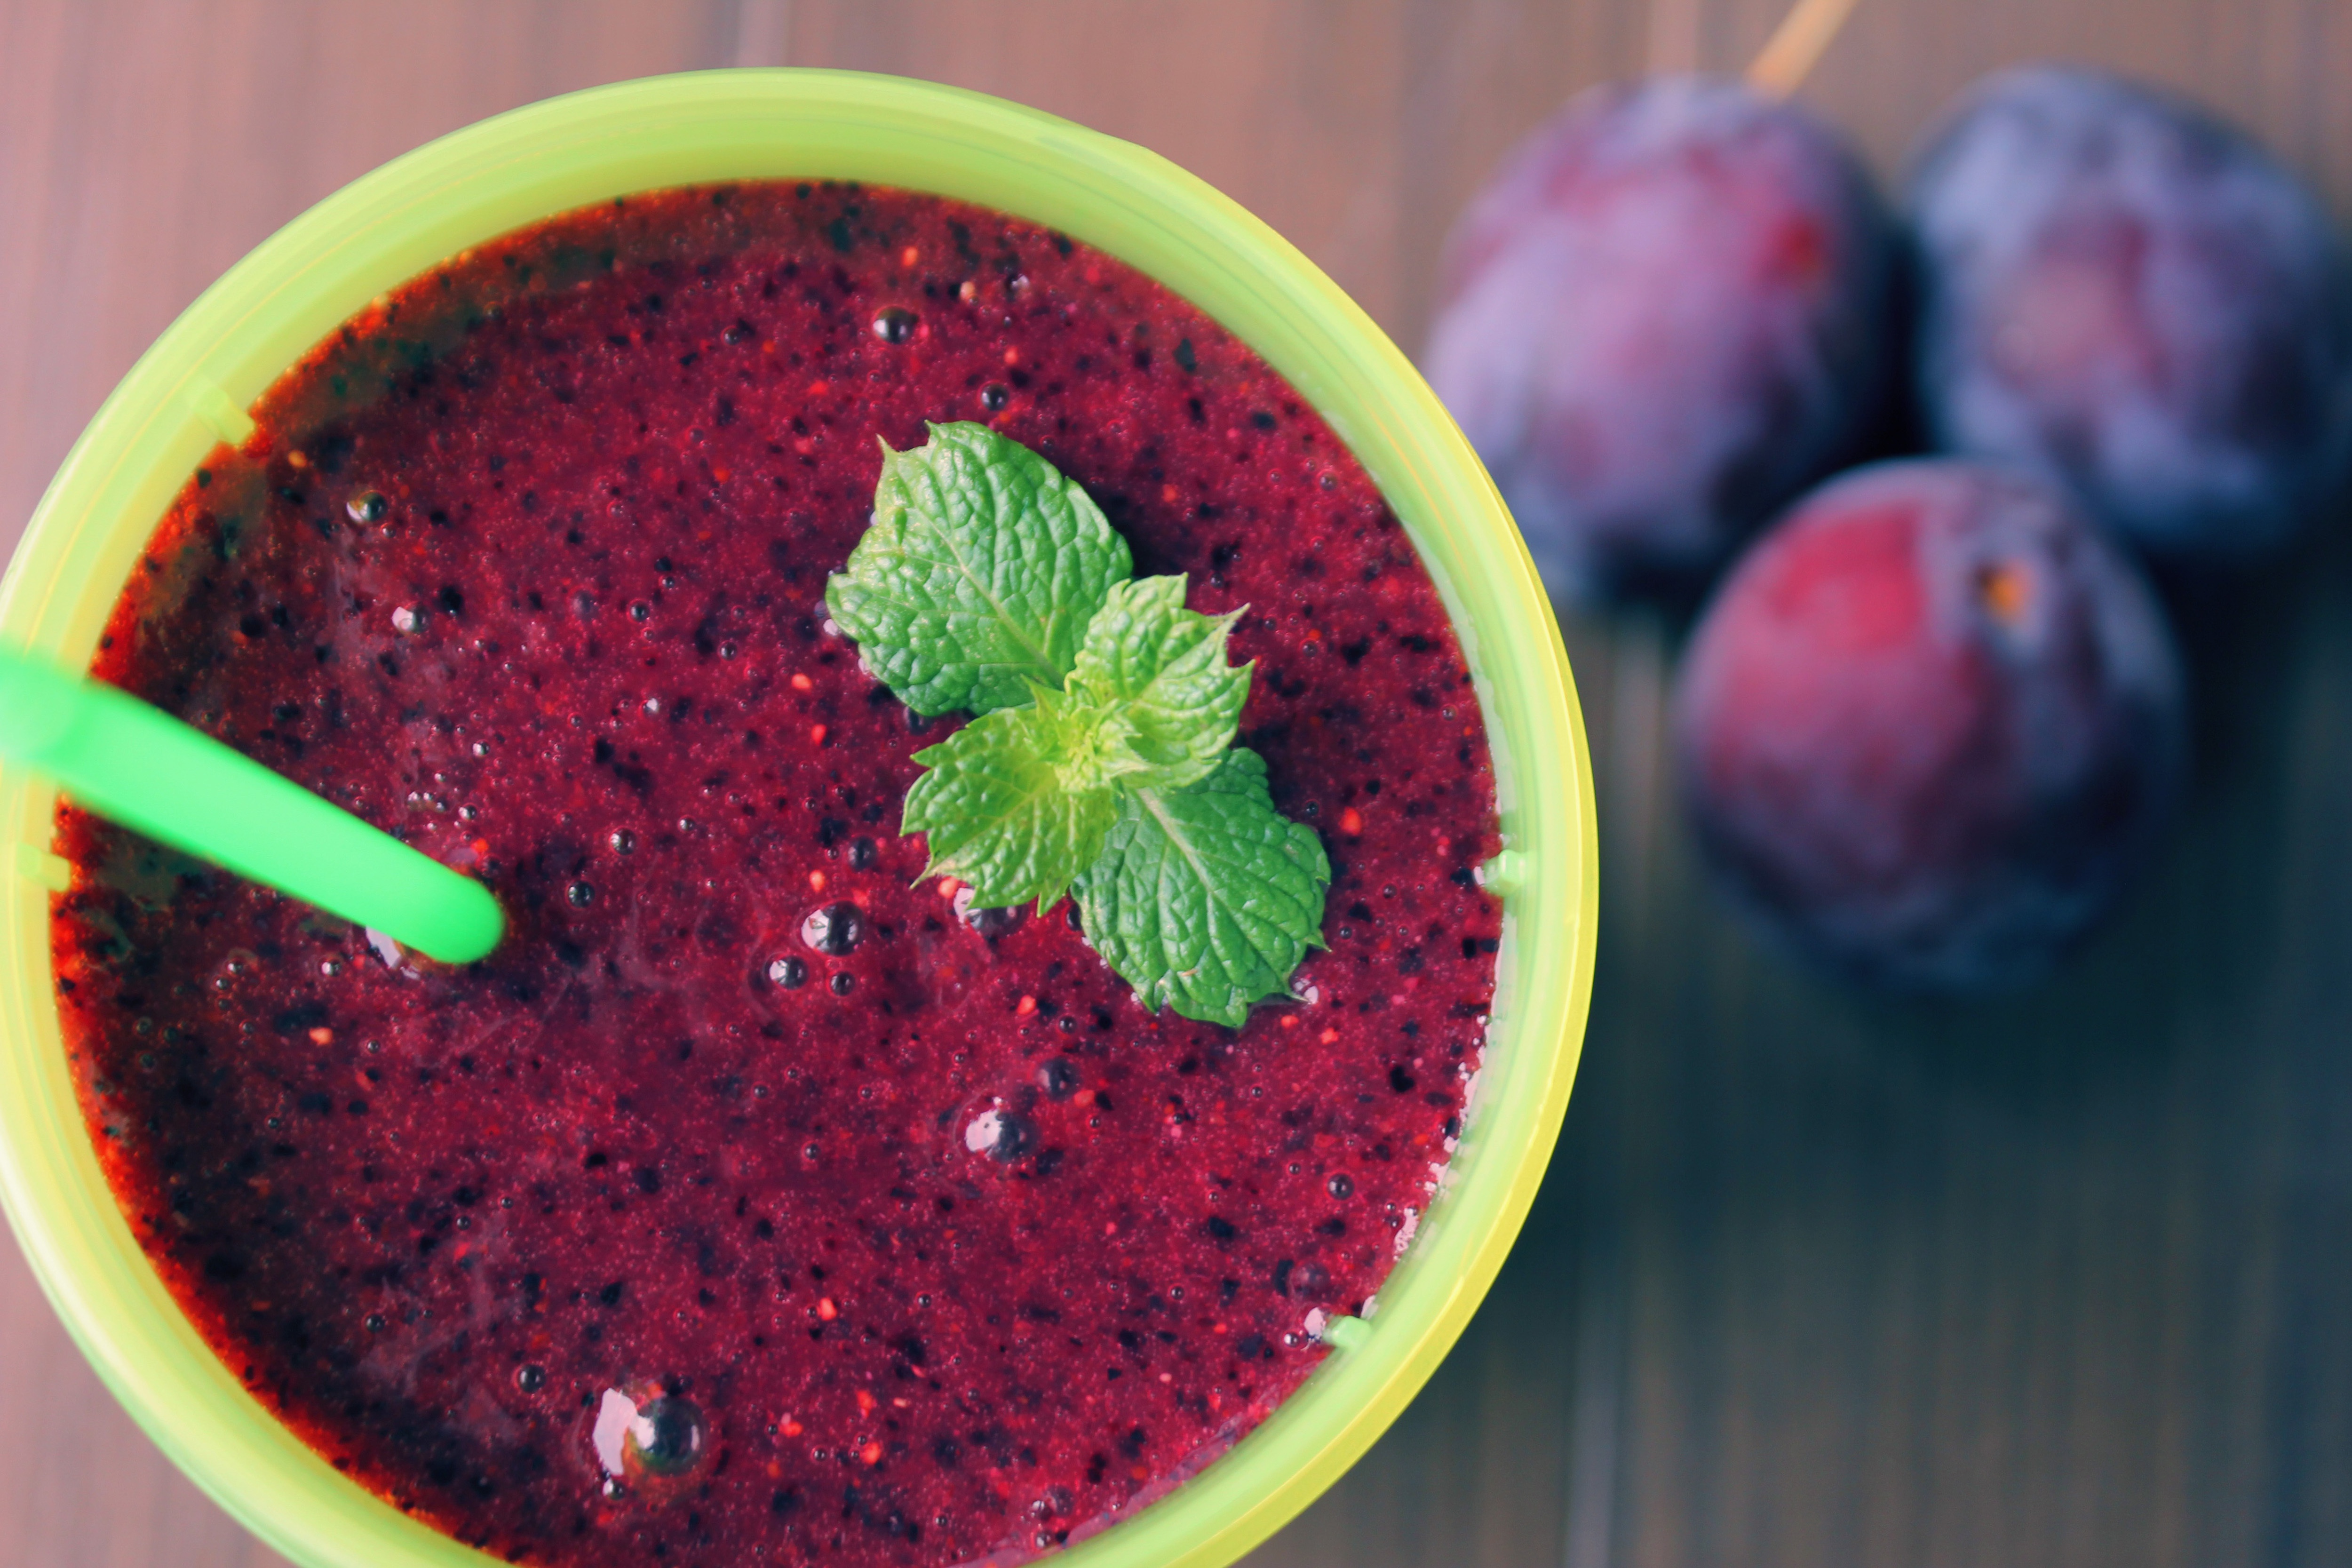
food, ingredient, superfood, cuisine, dish, berry, smoothie, produce, blackberry, Colada morada, plant, recipe, fruit, frutti di bosco